Kerry County Council

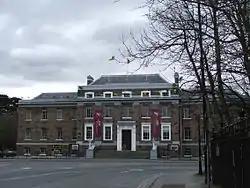
Ashe Memorial Hall

Kerry County Council was established on 1 April 1899 for the administrative county of County Kerry under the Local Government (Ireland) Act 1898, legislation passed by the Parliament of the United Kingdom, of which Ireland formed a part at that time. The 1898 Act introduced elected county councils to Ireland, following their establishment in England and Wales in 1889 and Scotland in 1890. The first election was held on 6 April 1899, and the council first met on 22 April. The first council had 30 members. Of these, 22 were directly elected for single-member county electoral divisions. The remainder of the council consisted of the chairmen of the 6 rural district councils, who were members, and an additional 2 members who were chosen by co-option. The council initially met in the former Grand Jury room of the Tralee Courthouse in Nelson Street (now Ashe Street), and elections of the entire council were held every three years.